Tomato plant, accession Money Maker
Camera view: horizontal (90 deg, fisheye); turntable rotation: 90 degrees
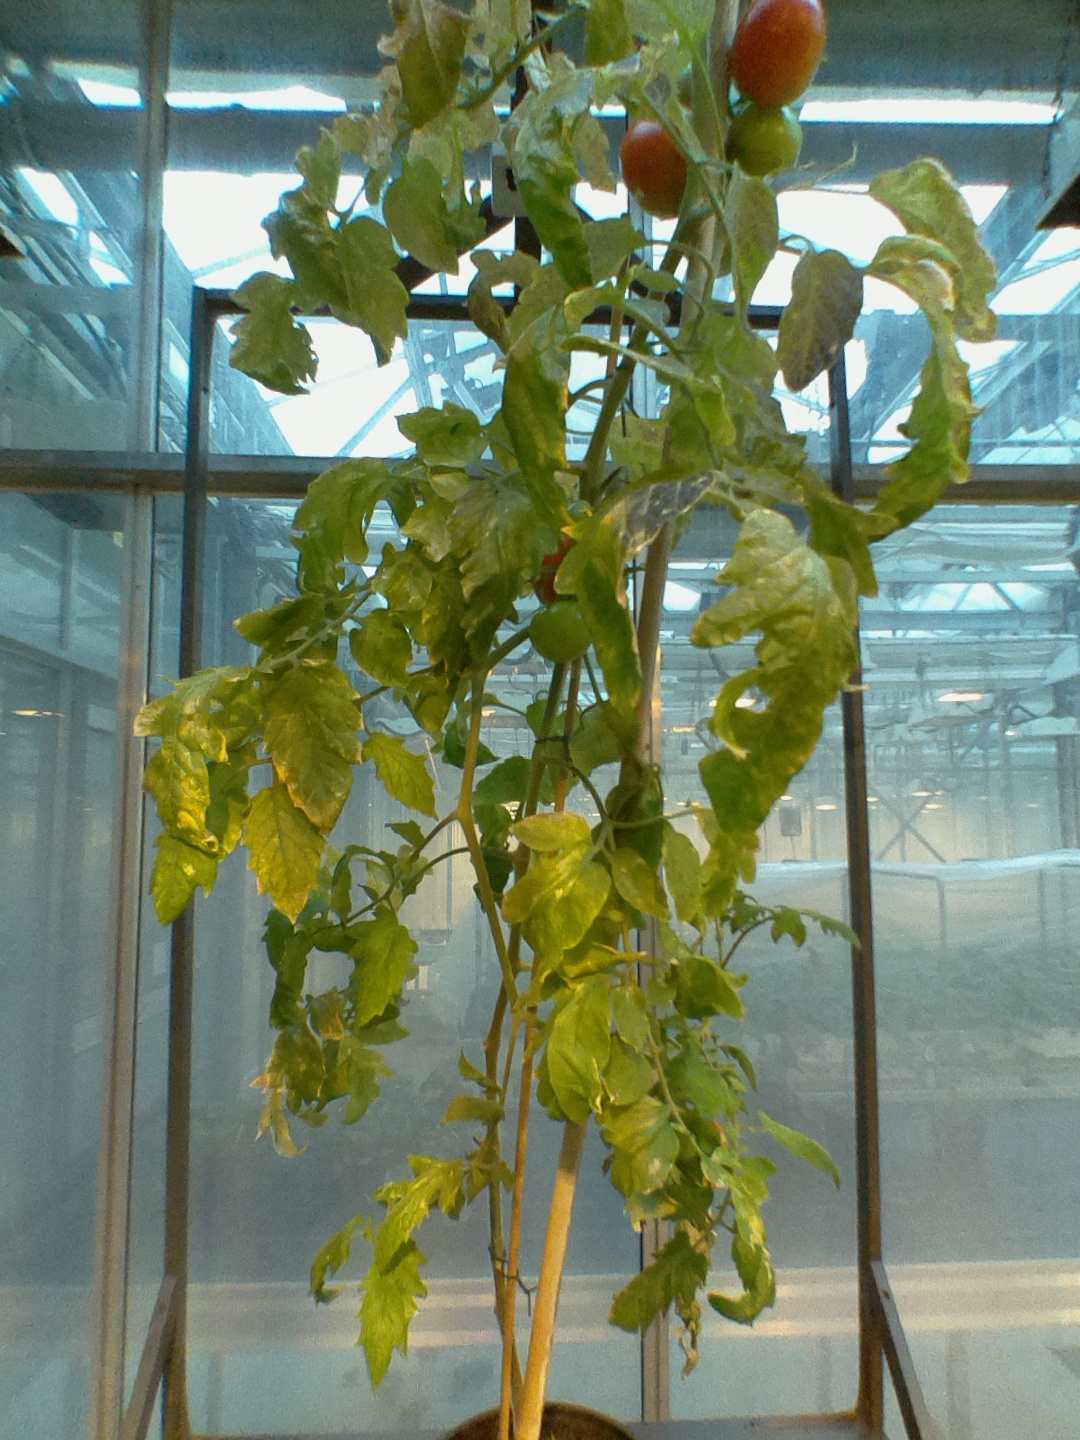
BBCH growth stage 83: 30%-40% of fruits show typical fully ripe color